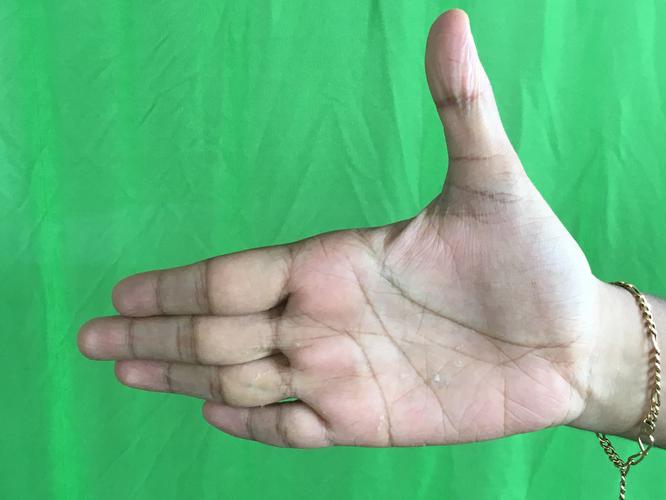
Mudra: Ardhachandran
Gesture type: single_hand